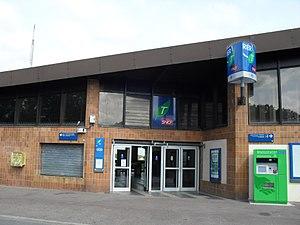
La gare des Yvris-Noisy-le-Grand est une gare ferroviaire française de la ligne de Paris-Est à Mulhouse-Ville, située dans le quartier des Yvris sur le territoire de la commune de Noisy-le-Grand dans le département de la Seine-Saint-Denis, en région Île-de-France. La commune dispose également des gares de Noisy - Champs et de Noisy-le-Grand-Mont d'Est. C'est une gare de la Société nationale des chemins de fer français, desservie par les trains de la ligne E du RER.